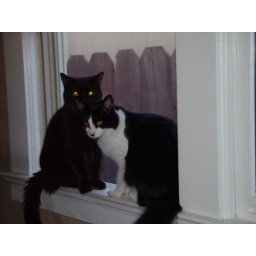
Forest and Chaos in the computer room - &amp;quot;My window - NOO, MY window!&amp;quot;